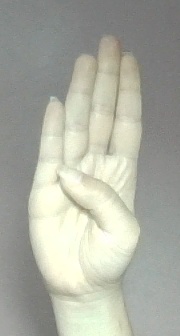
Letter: kaaf